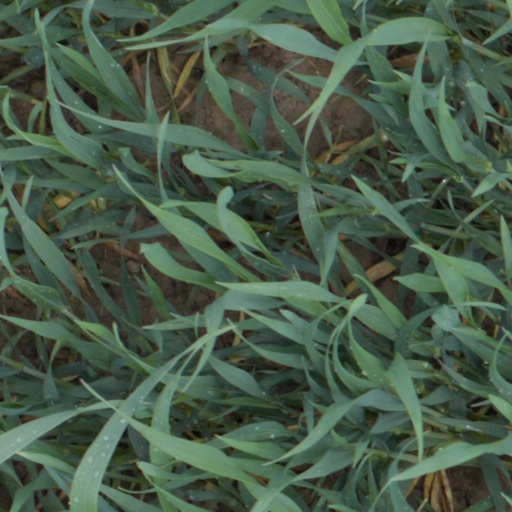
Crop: wheat